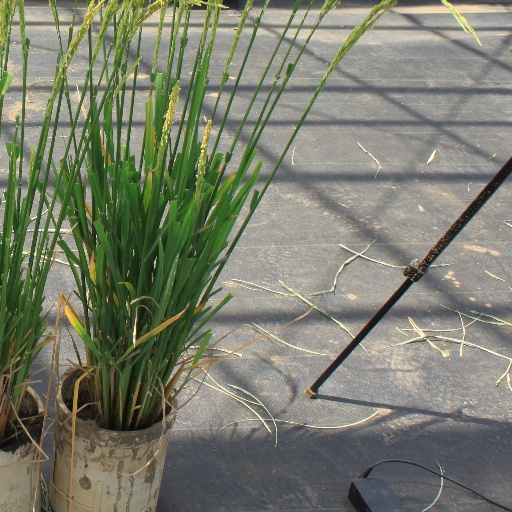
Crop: rice